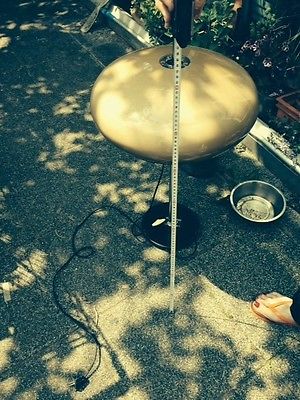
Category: table